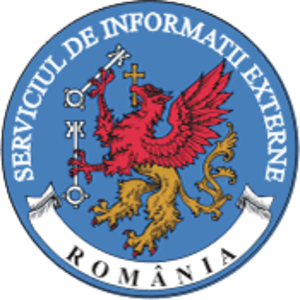
Le Serviciul de Informații Externe est le service de renseignement extérieur de la Roumanie.